Half Wild

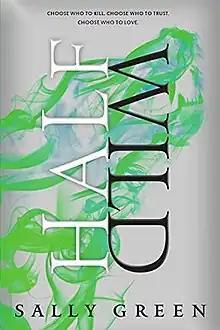
First edition (US)

Half Wild is young adult fantasy novel, and the second book in the Half-Life trilogy by Sally Green. It was published on 24 March 2015 and is the sequel to "Half Bad", which was released the previous year.